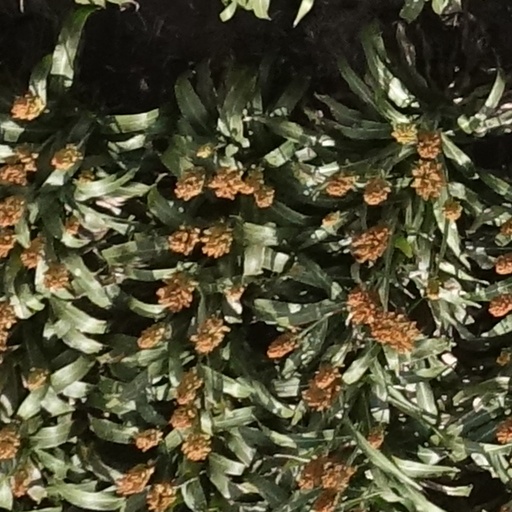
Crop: sorghum